Groton Long Point

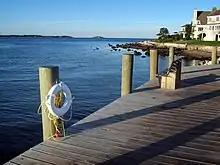
East Dock

Groton Long Point the local population dramatically increase in the summer season. From late May through late September, nearly every property is occupied by its owners or by summer tenants; the number of people also increases on summer weekends compared to summer weekdays. The Groton Long Point Yacht Club is a cross between a traditional yacht club and a summer camp, as it runs many classes for children. These include swimming, sailing, sports, and tennis lessons. The Yacht Club also organizes evening events such as dances, movies, and scavenger hunts for children; events are also organized for adults and families, including concerts at nearby Esker Point, dances, and fireworks.